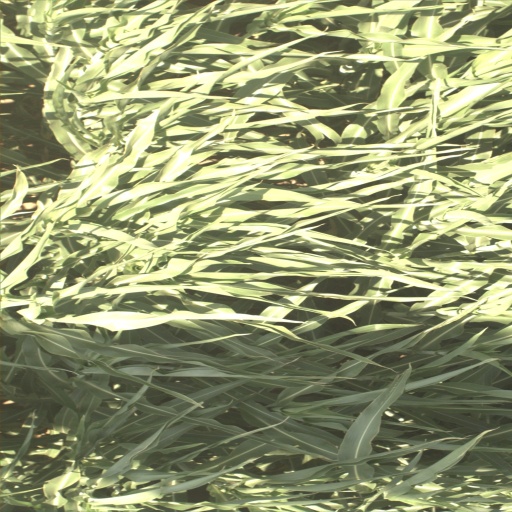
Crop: sorghum